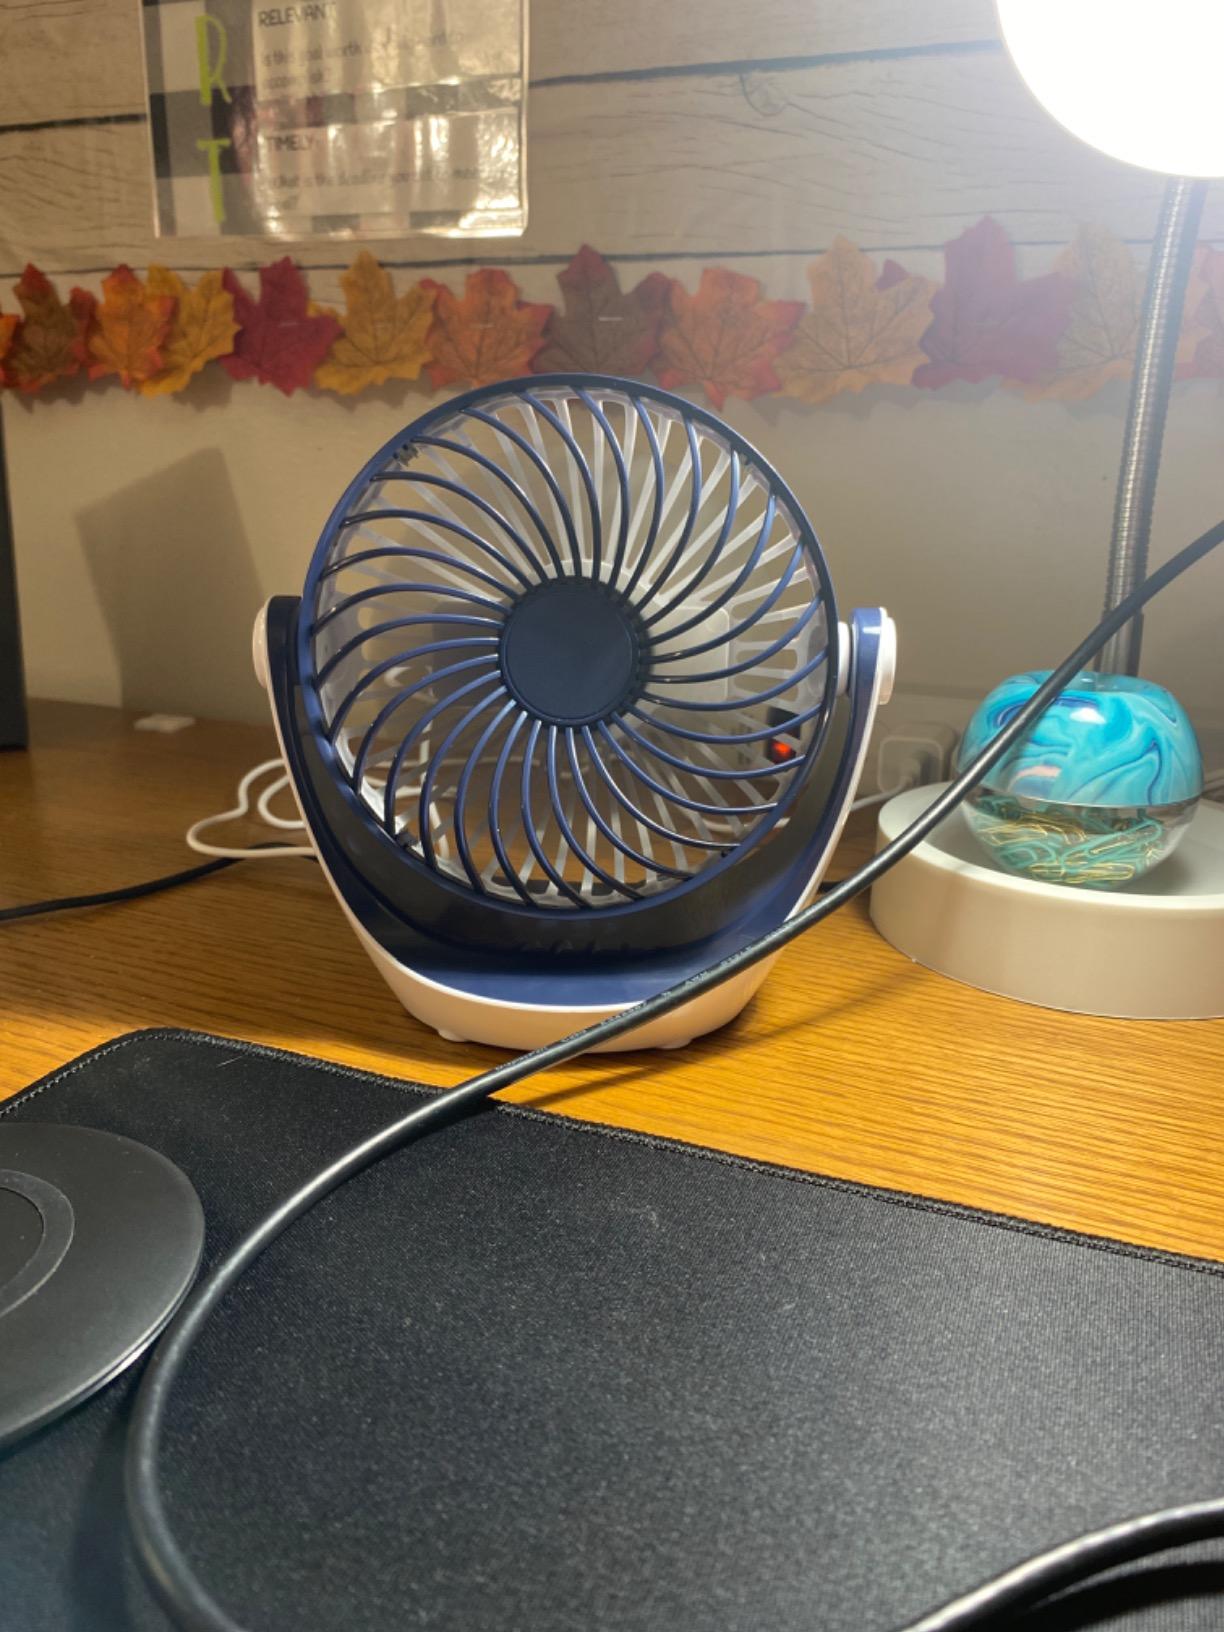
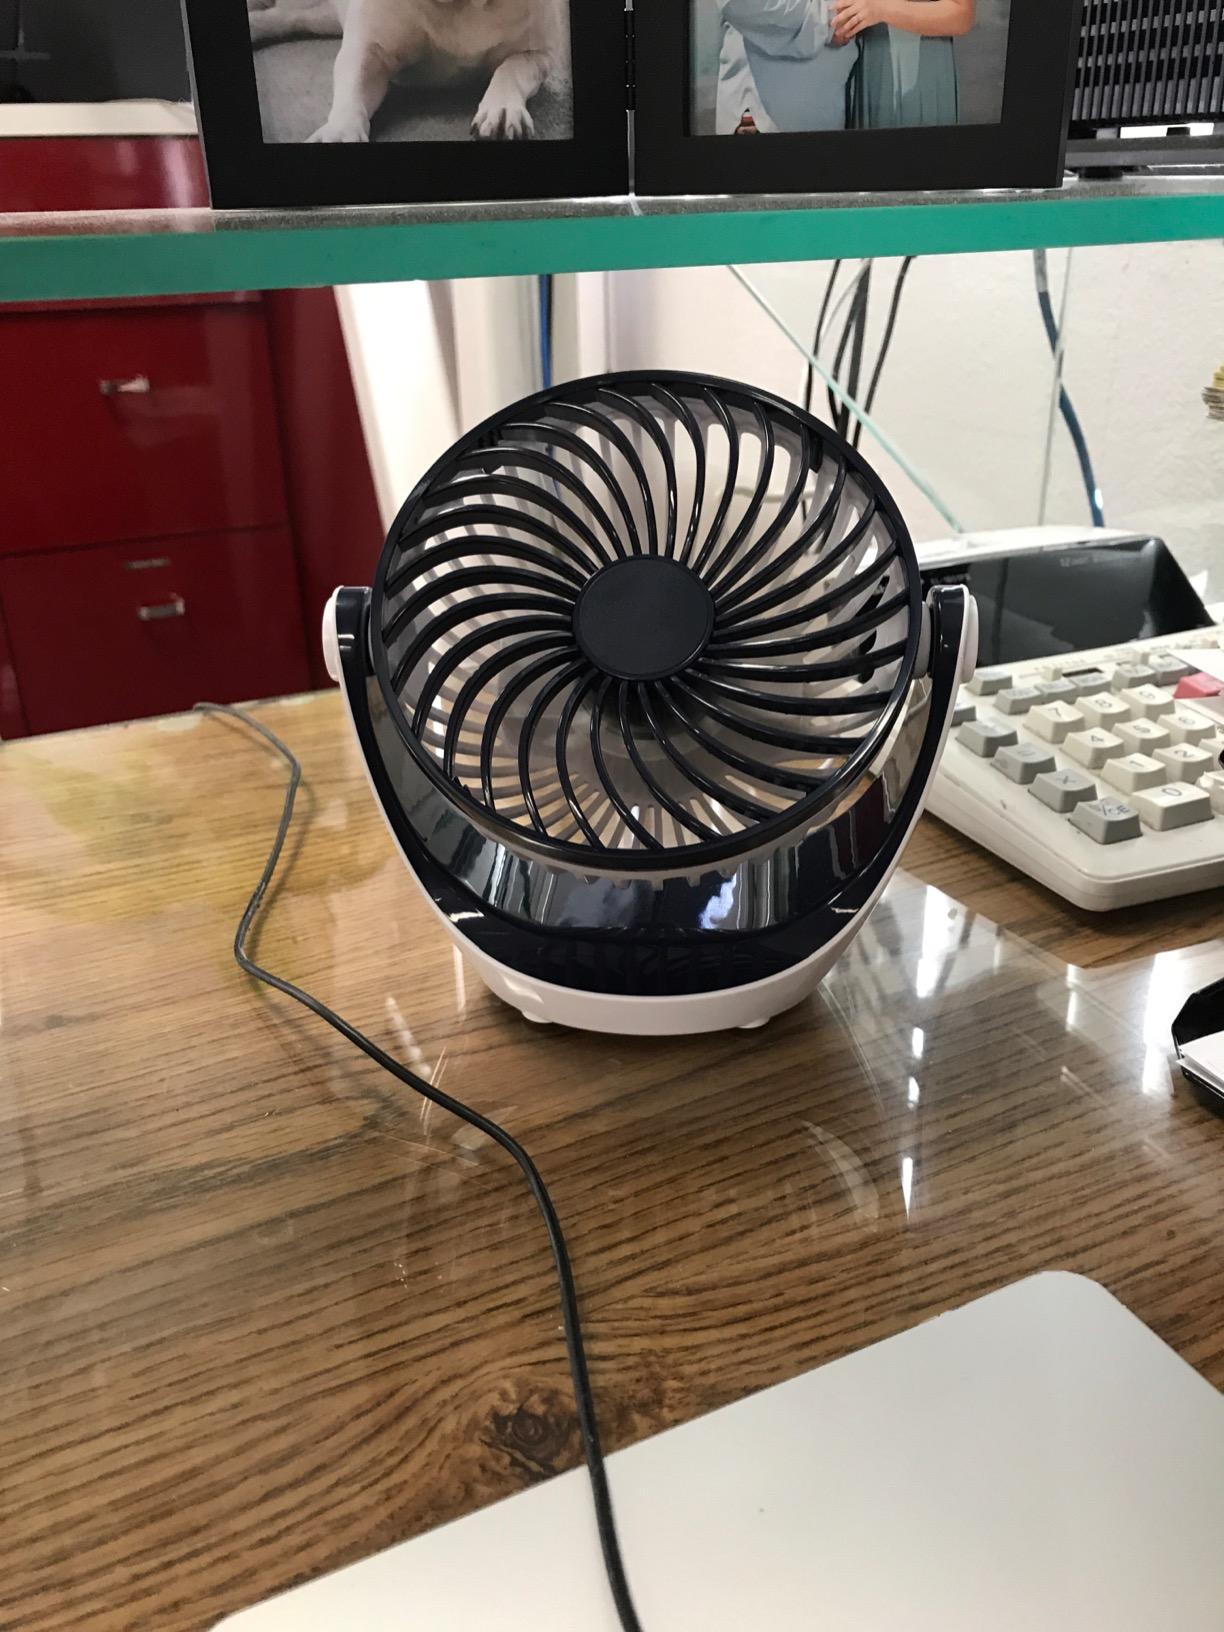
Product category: fan
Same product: yes